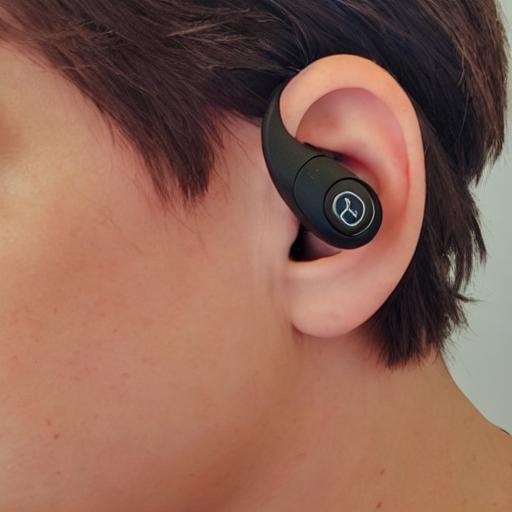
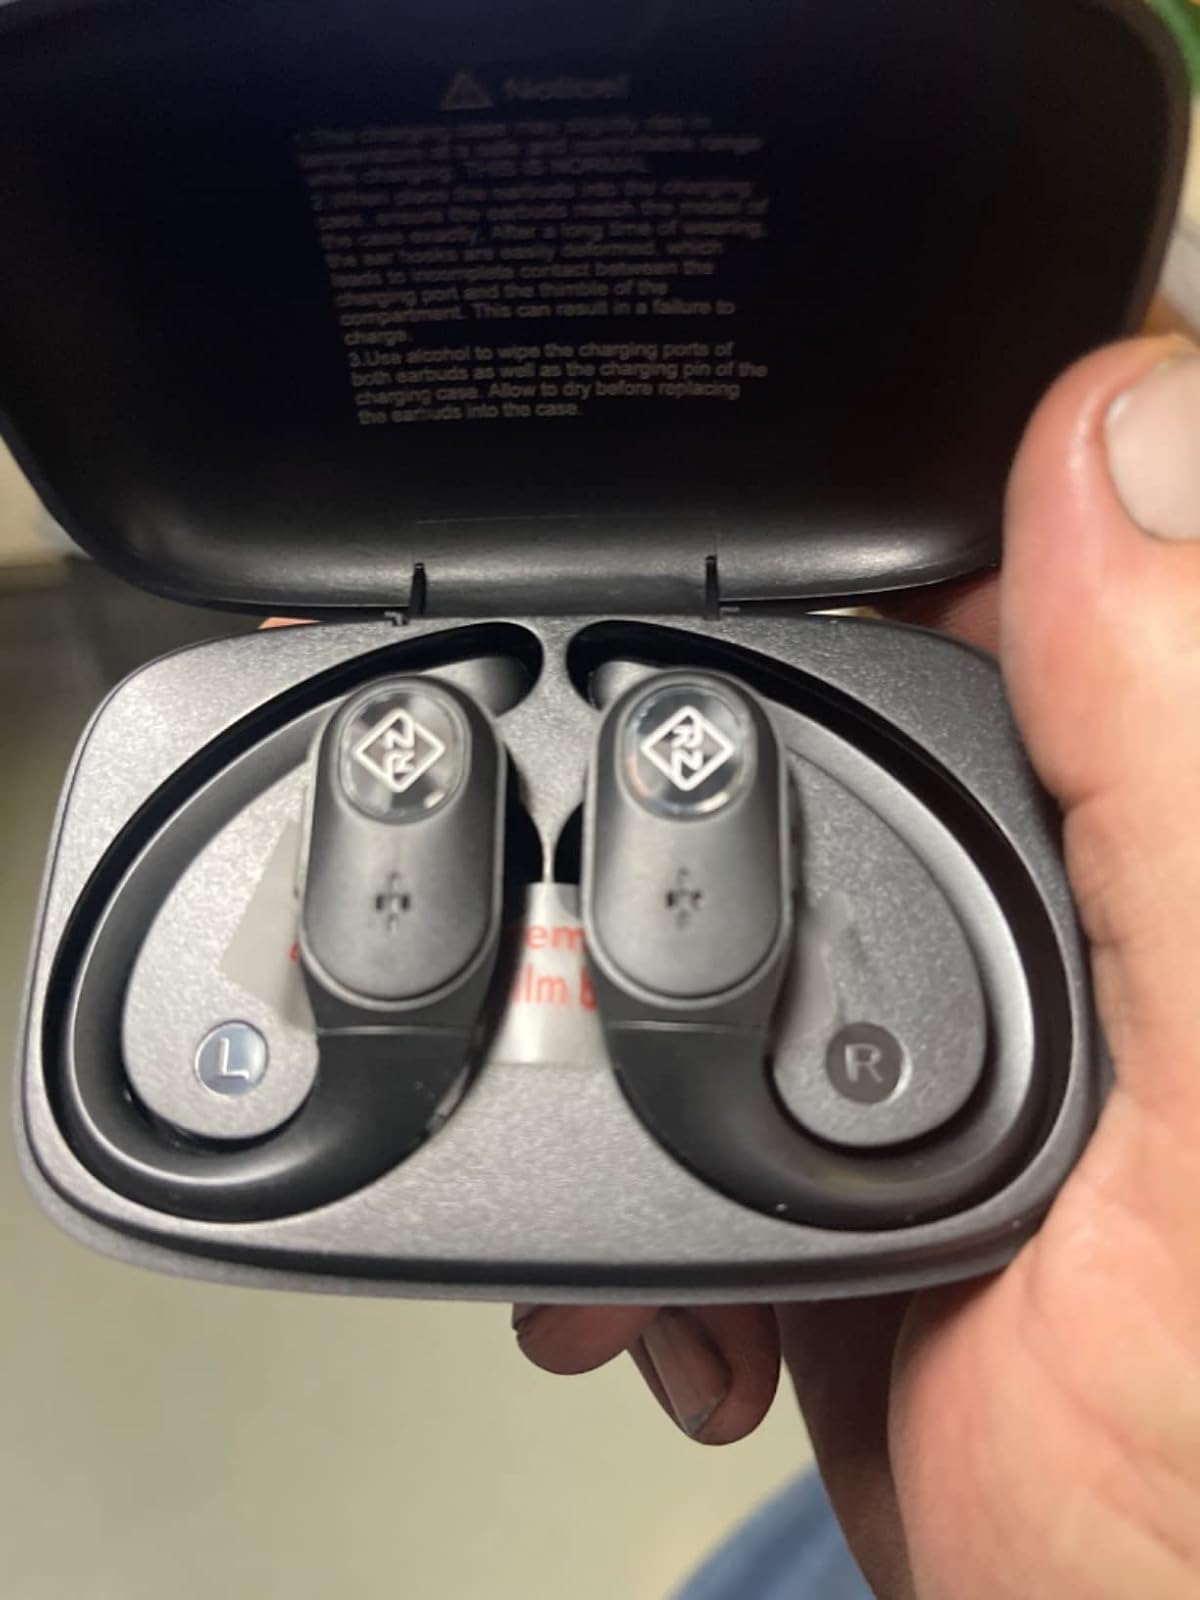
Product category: earbuds
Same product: no